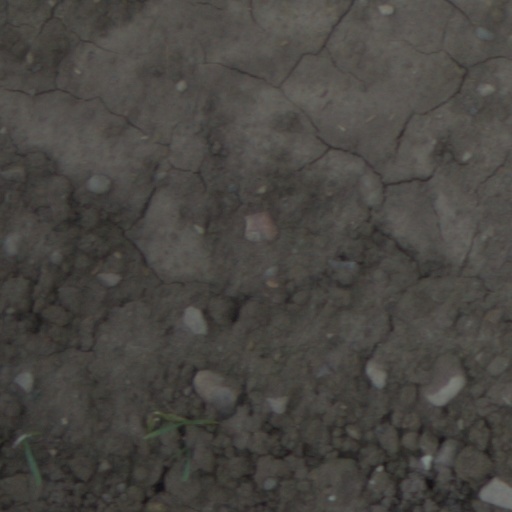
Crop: wheat